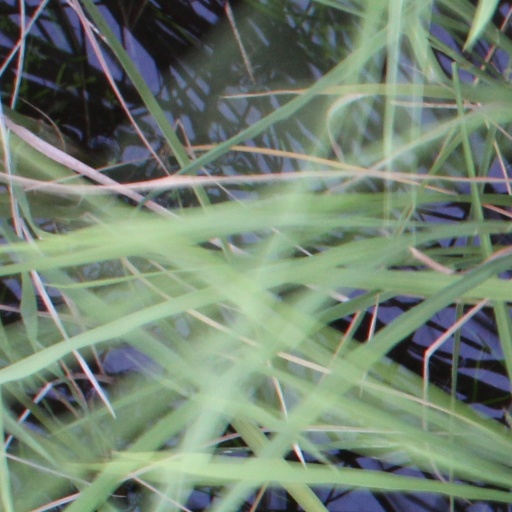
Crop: rice